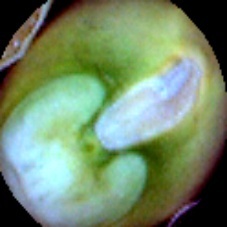
Label: Immature